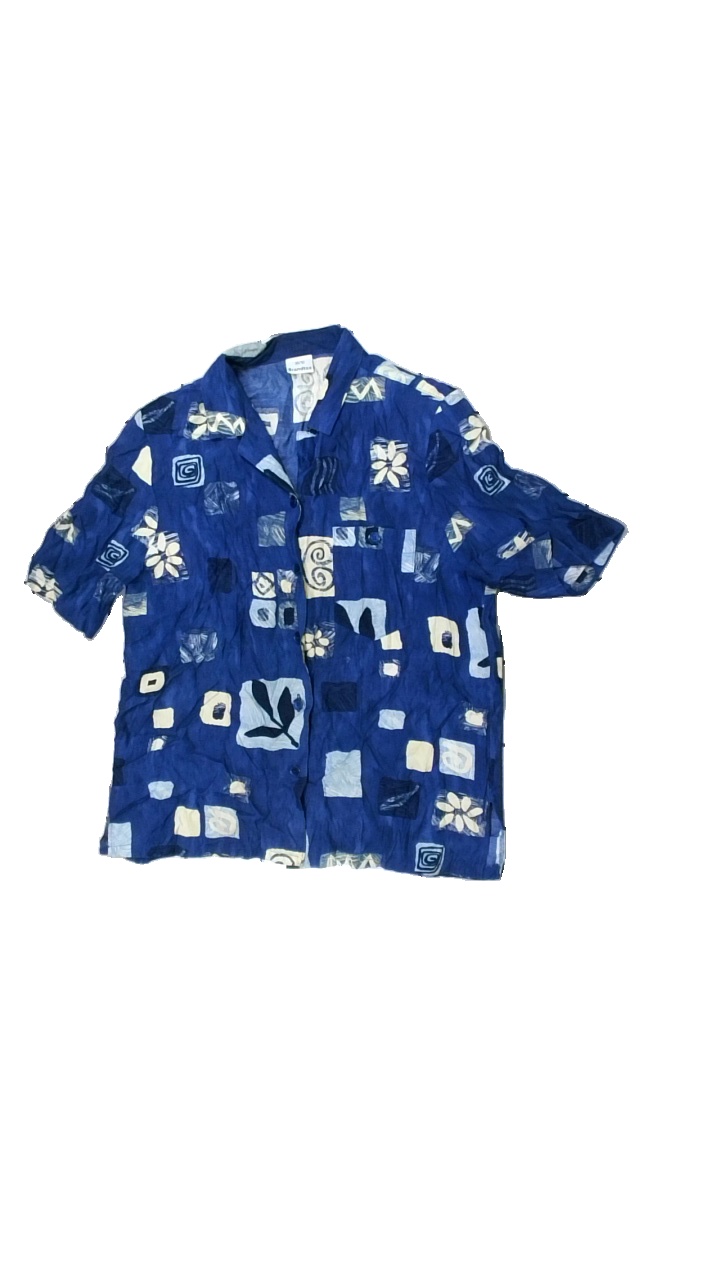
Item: Shirt (Men)
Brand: Brandtex
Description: blå kortärmad skjorta med olika symboler på, fläckig krage
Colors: Blue, Yellow
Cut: Regular
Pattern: Other
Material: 100% viscose
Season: All
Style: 80s
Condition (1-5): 3
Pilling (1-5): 5
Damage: fläck krage
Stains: Major
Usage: Export
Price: <50